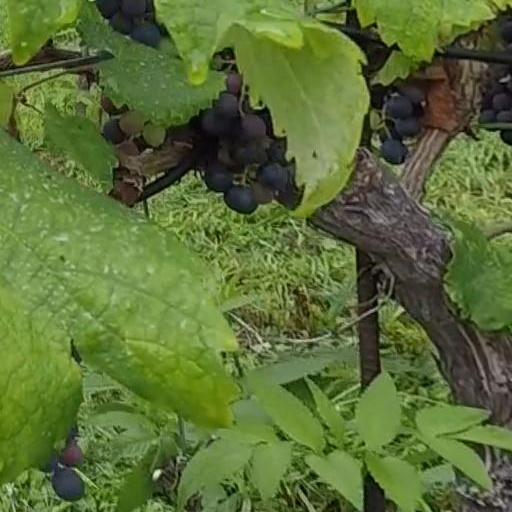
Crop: grape